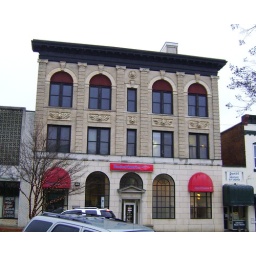
This old historic building house The Bank of America in Statesville NC on Broad Street in Iredell County.